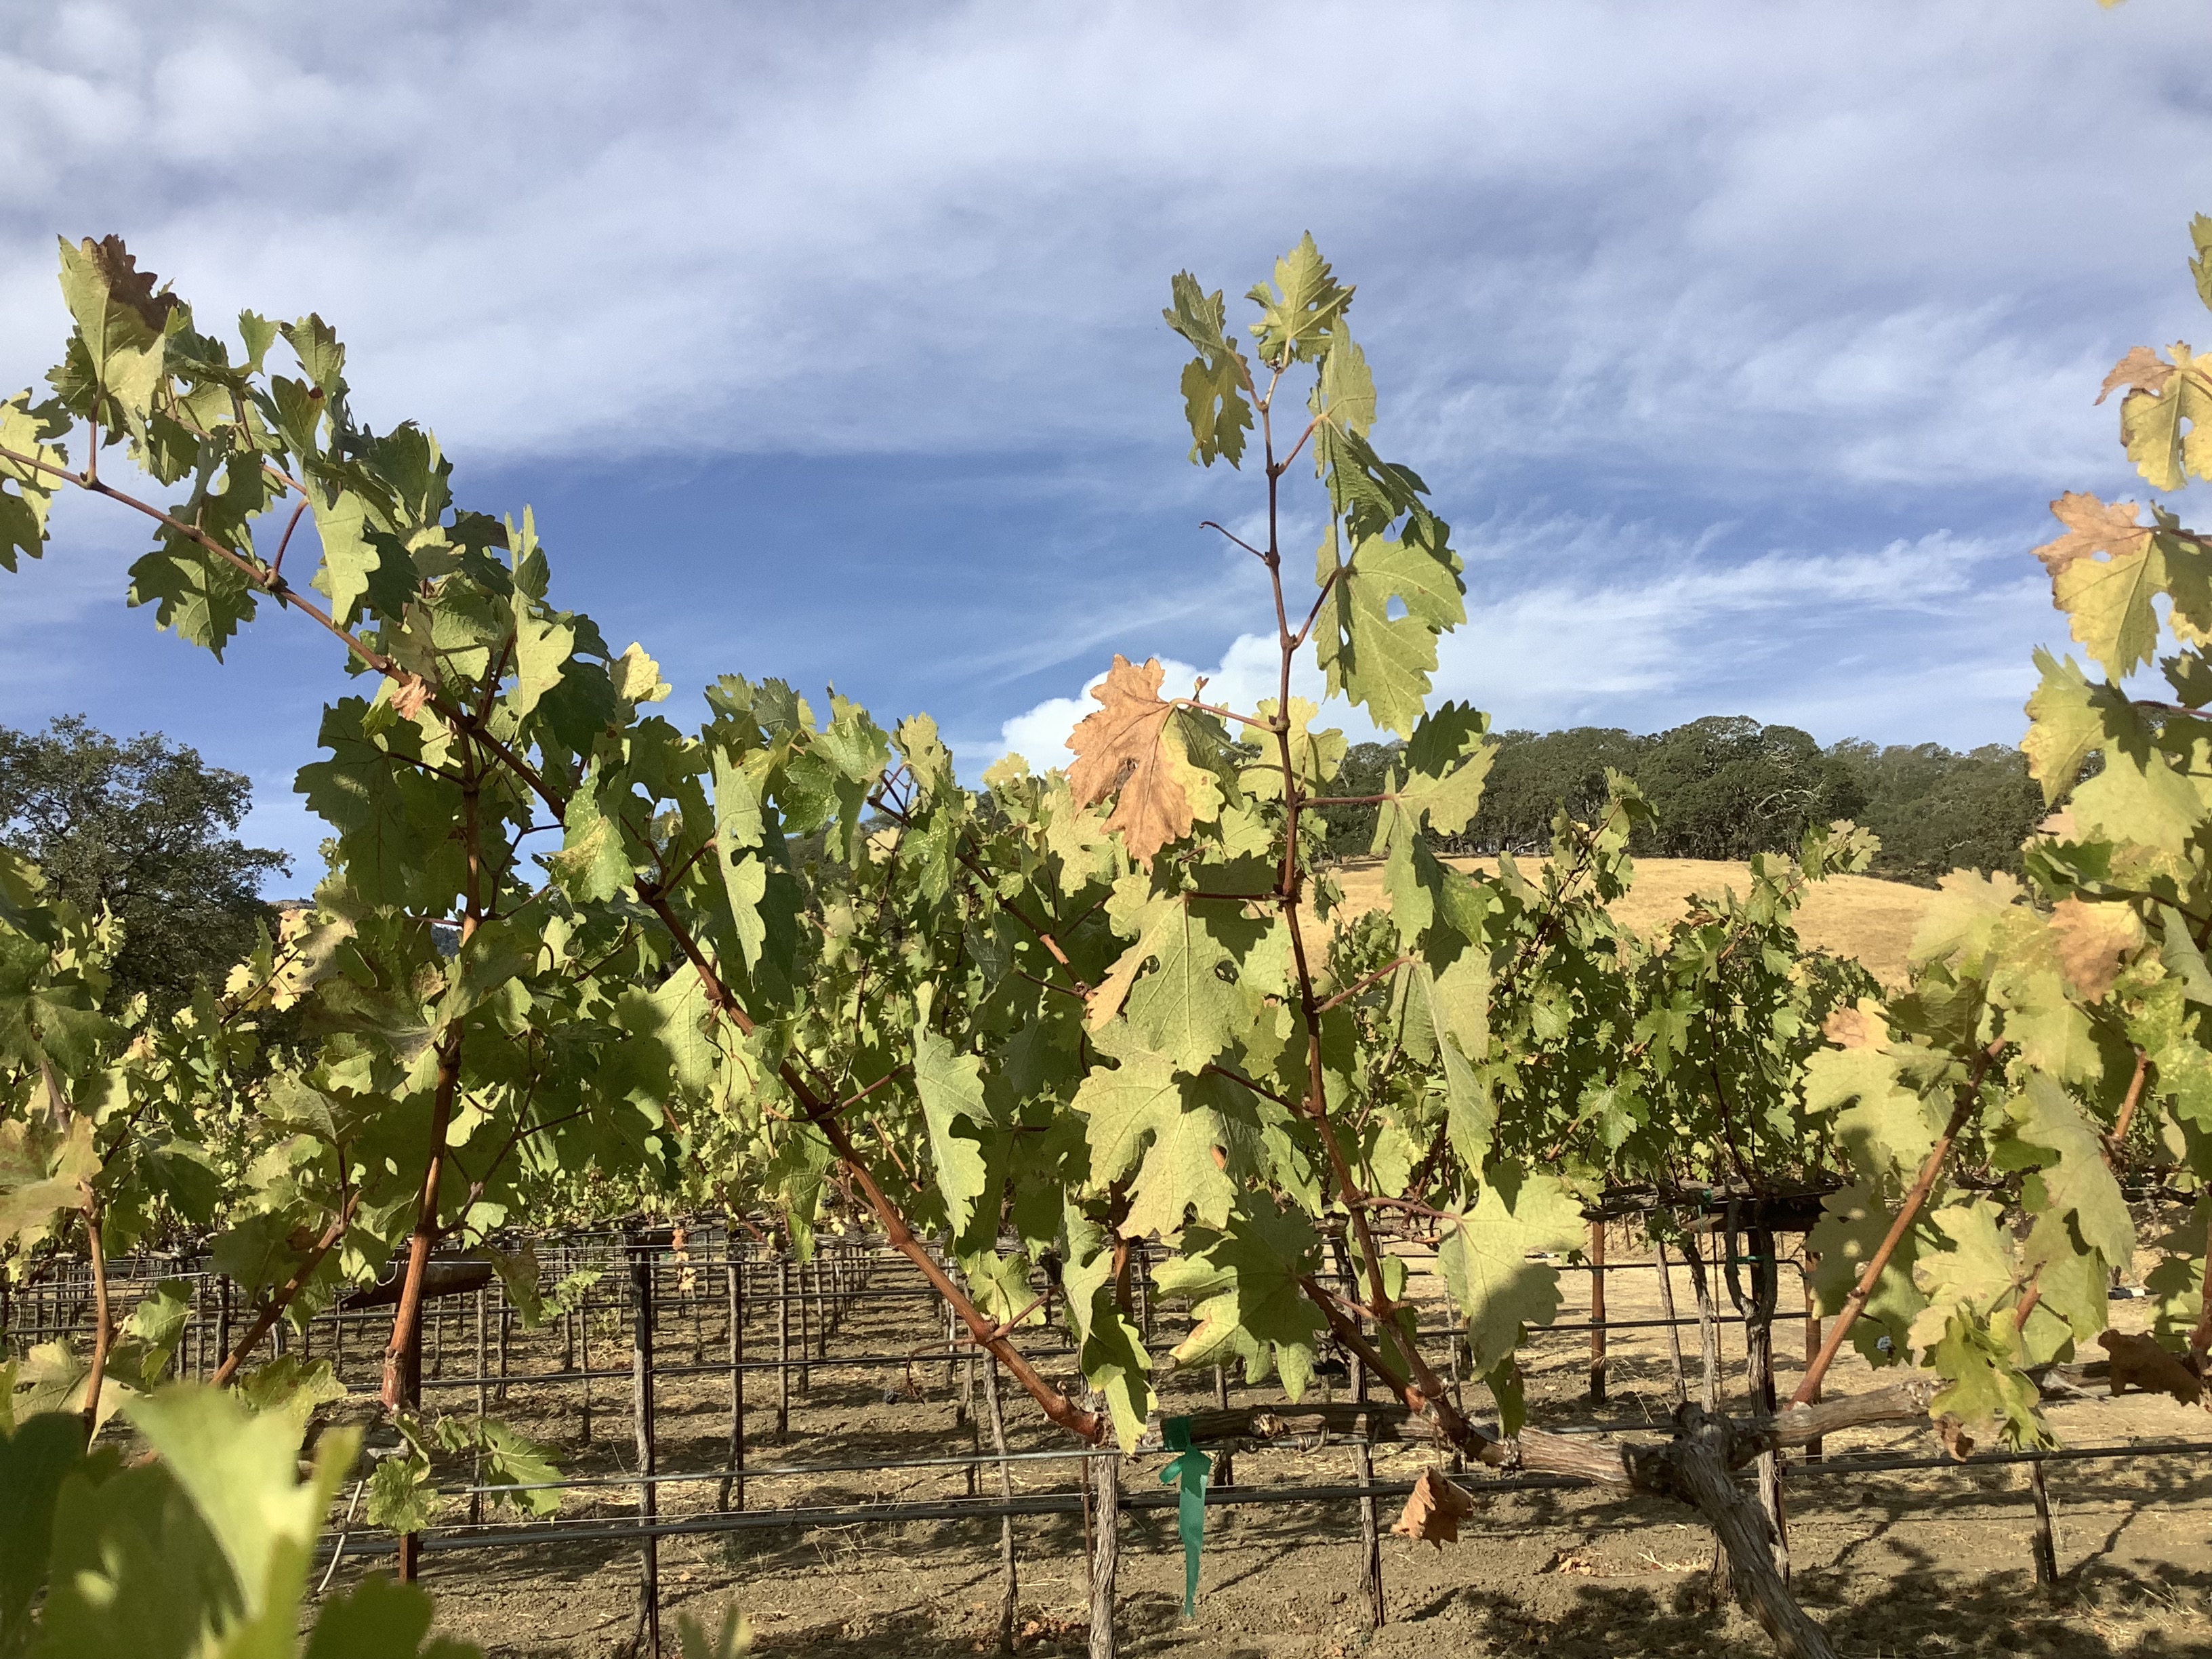
Label: No Virus